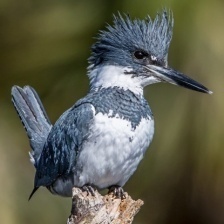
Species: BELTED KINGFISHER
Scientific name: MEGACERYLE ALCYON